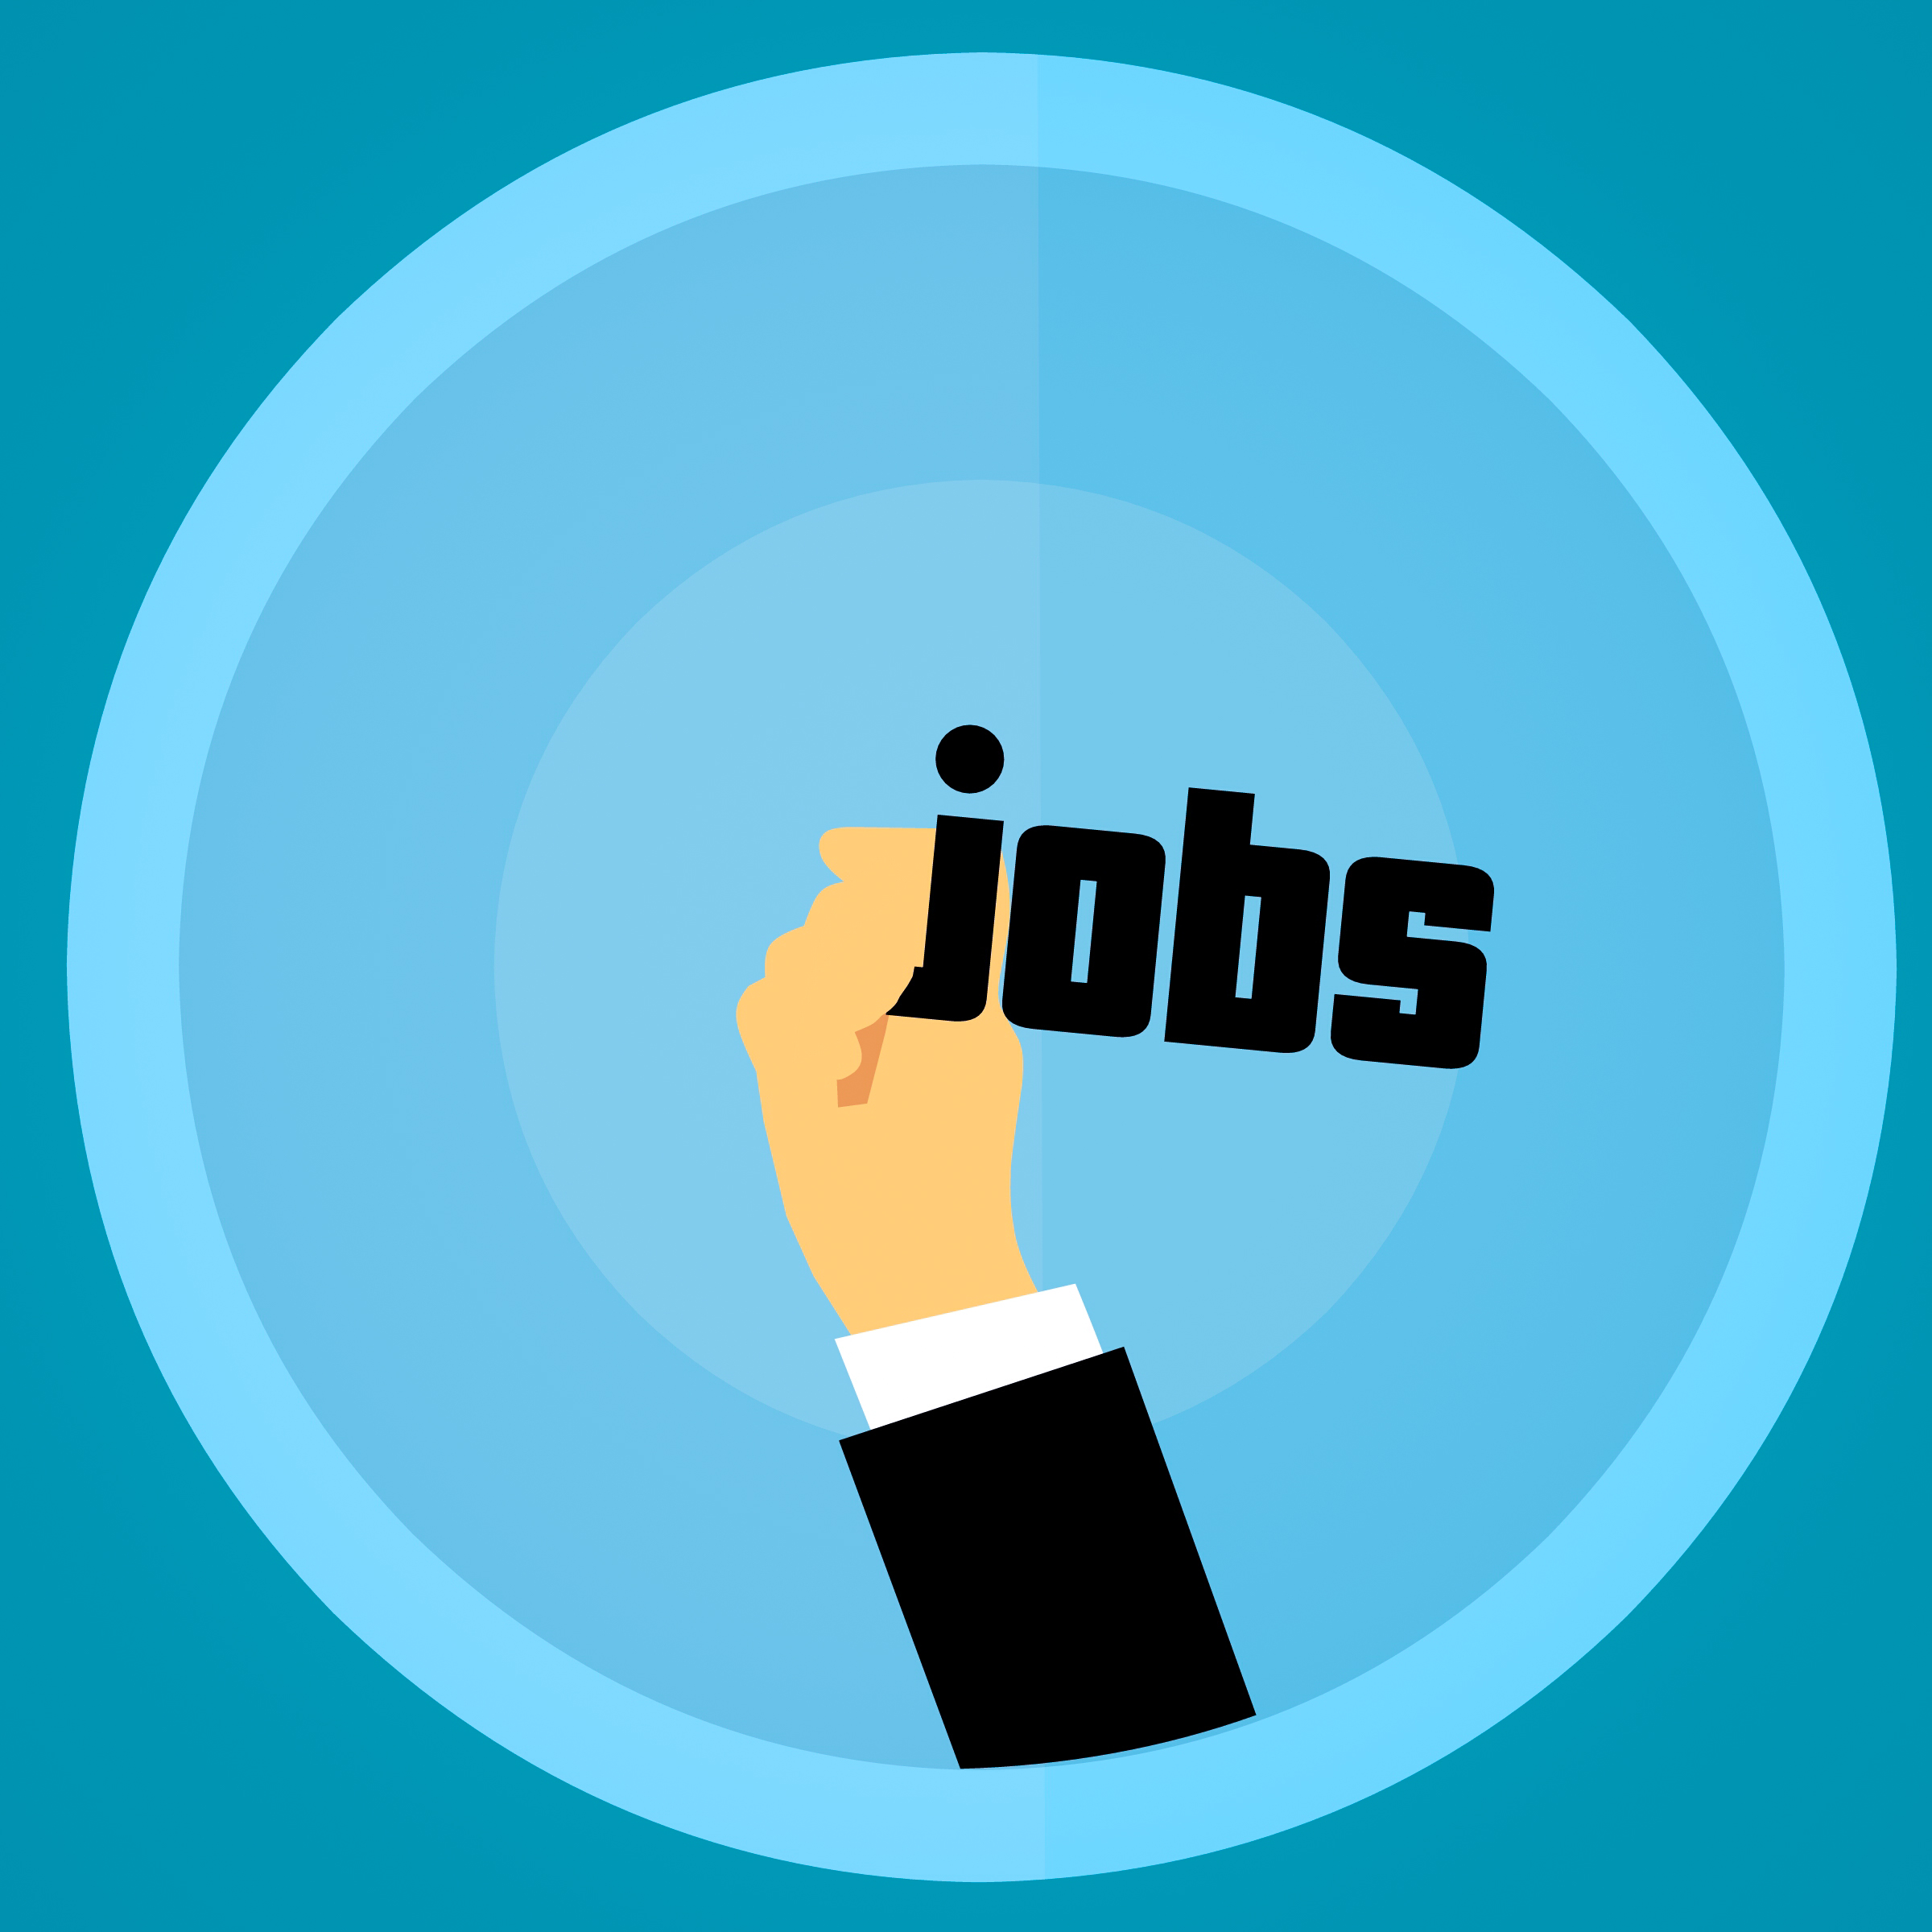
jobs, hiring, recruitment, career, business, human, hire, employment, recruiting, employee, employer, hr, recruit, opportunity, hand, concept, new, blue, text, product, font, human behavior, logo, brand, graphic design, computer wallpaper, graphics, illustration